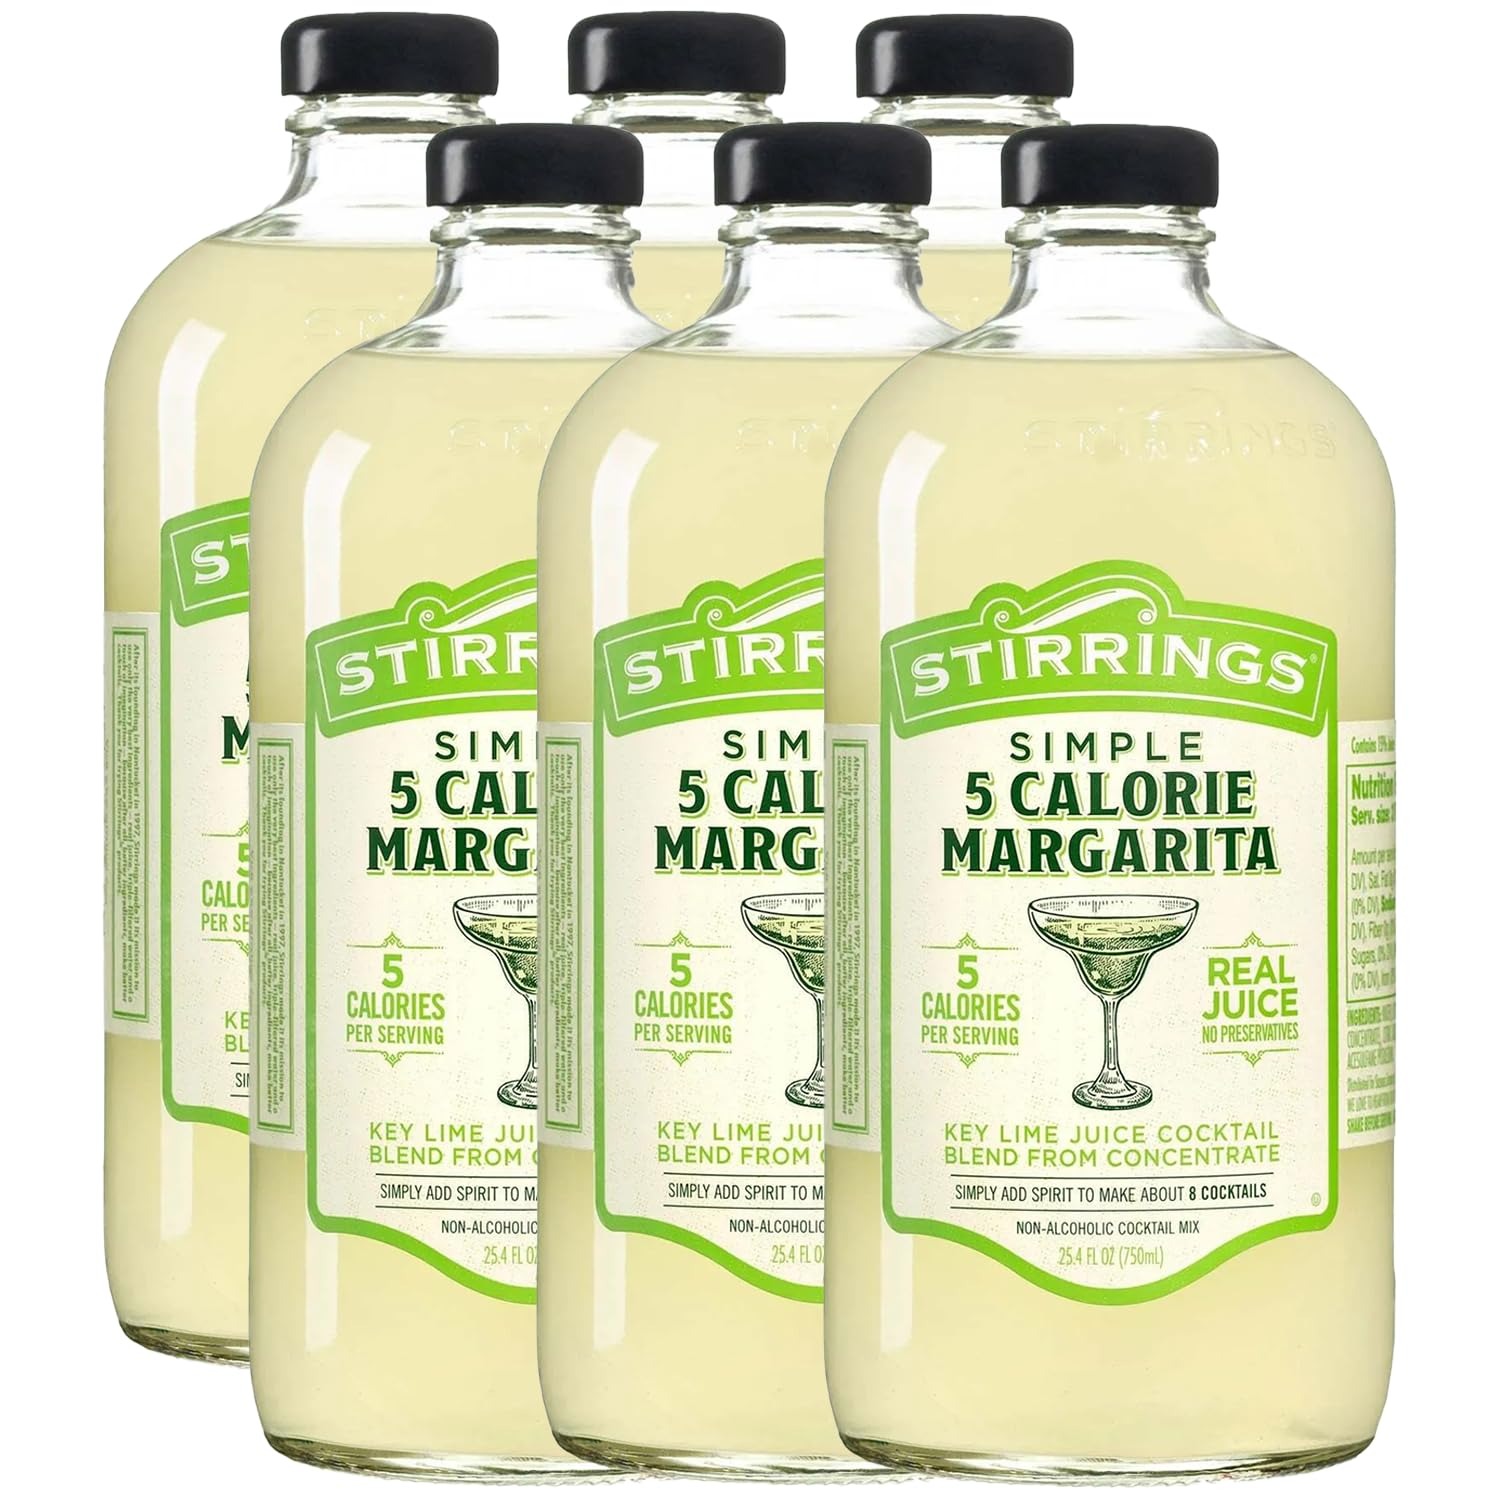
Item Name: Stirrings 6 Pack Margarita Mix Cocktail Mix 750ml Bottles - Real Juice No Preservatives - 5 Calories - Drink Mixer
Bullet Point 1: Simple 5 Calorie Margarita Cocktail Mix: In life, there are few things you can count on. And one will always be this 5 Calorie Margarita Mixer. You can count on exceptional taste and low-calorie margarita ingredients like real juice, no added sugar, and no preservatives. The one thing you won’t have to count? Calories. Only 5 Calories per serving. Real Juice, no preservatives.
Bullet Point 2: Craft delectable cocktails effortlessly with Stirrings' acclaimed cocktail mixers, bar essentials, and cocktail rimmers.
Bullet Point 3: Elevate any occasion by effortlessly concocting vibrant and flavorful drinks with your preferred spirit.
Bullet Point 4: Enjoy guilt-free indulgence with mixers crafted from premium ingredients like authentic fruit flavors, real cane sugar, and pure juice.
Bullet Point 5: Stock up on Stirrings' home bar essentials to always impress your guests and elevate your mixology game.
Bullet Point 6: Enhance your cocktails with Stirrings' innovative rimmers, offering ready-to-use specialty sugar and salt blends for rimming glasses with flair.
Bullet Point 7: Explore a new realm of taste and convenience with Stirrings' range of mixers, bar necessities, and rimmers.
Bullet Point 8: Whether you're a seasoned mixologist or a casual enthusiast, Stirrings' products promise to enhance your home bar setup and leave a lasting impression on every guest.
Bullet Point 9: Includes (6) 750ml bottles, Phone and tablet holder and tasting notes/recipes.
Value: 25.0
Unit: Fl Oz

Price: 69.98